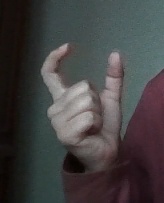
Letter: nun